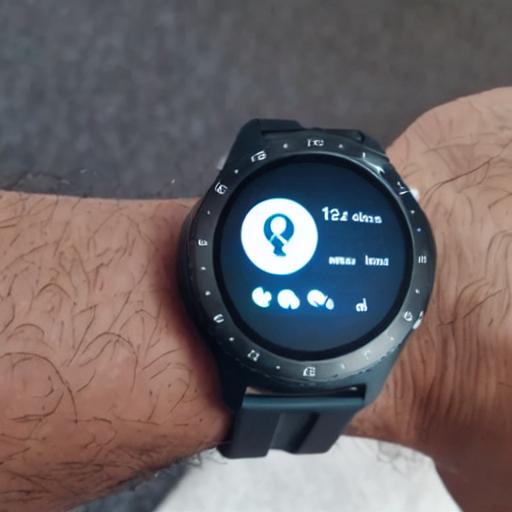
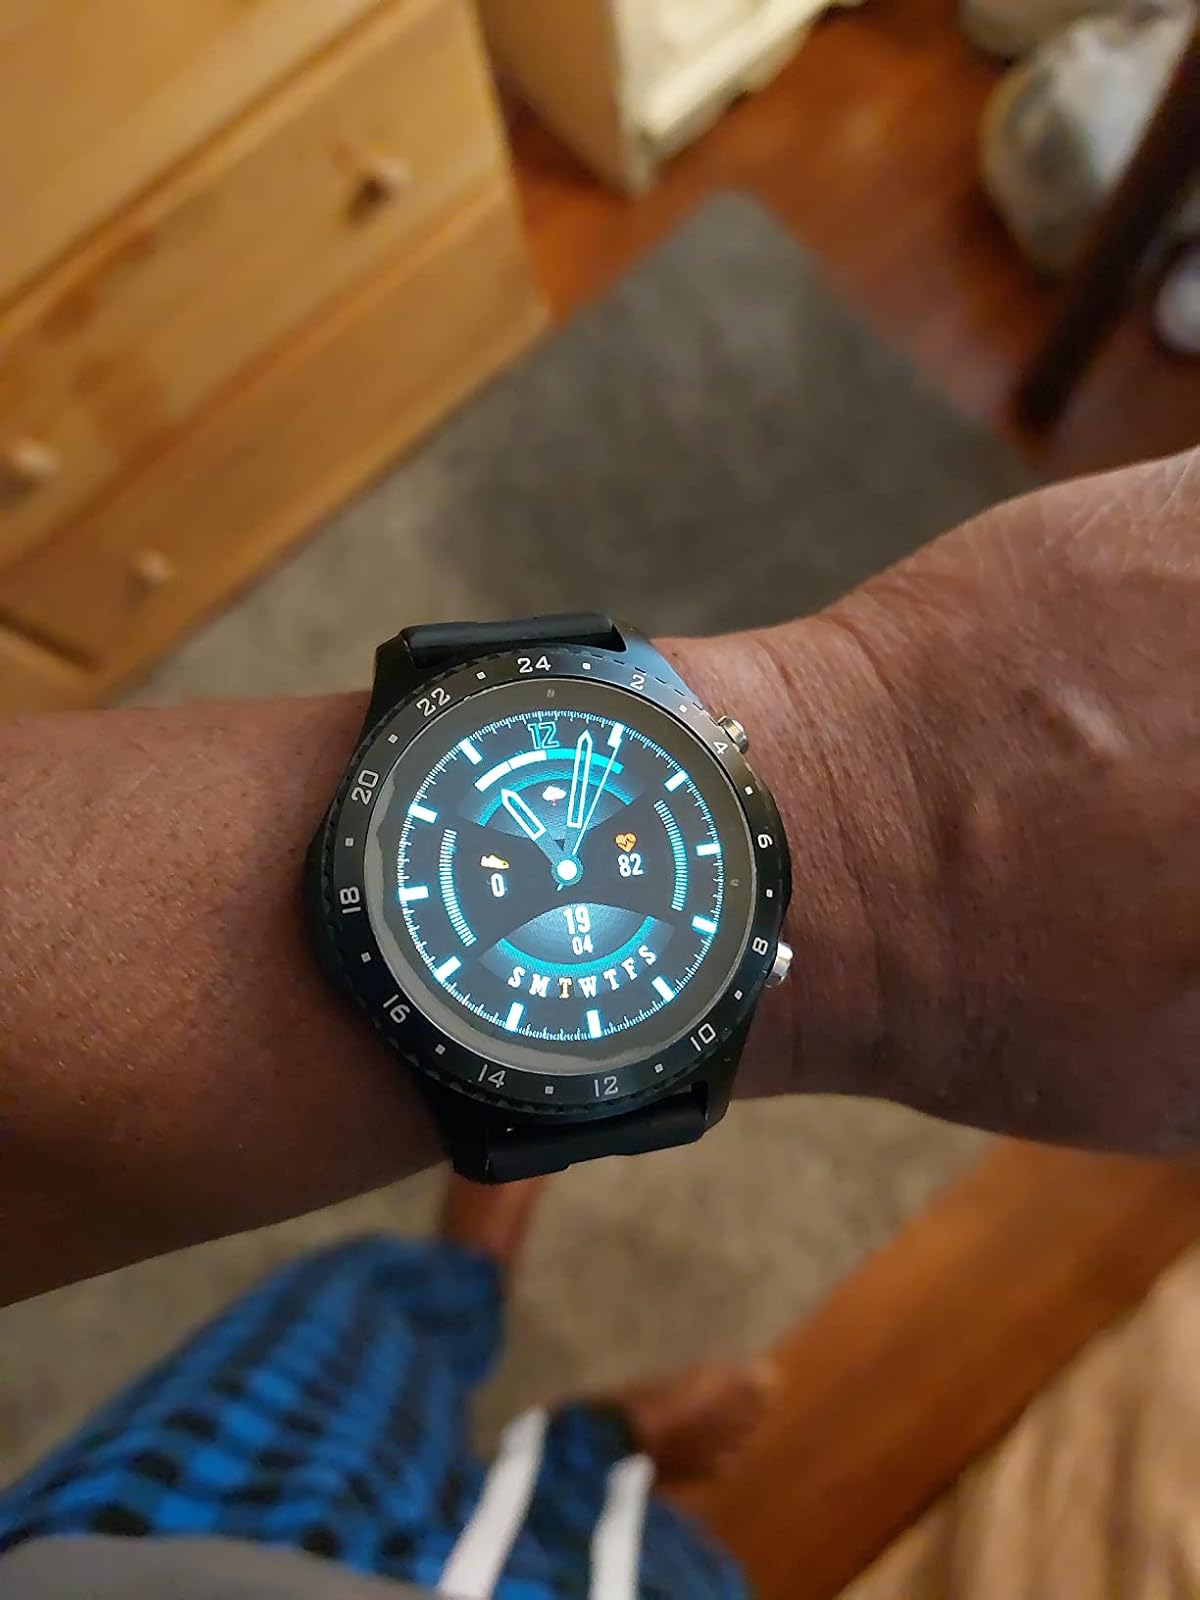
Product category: smartwatch
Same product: no